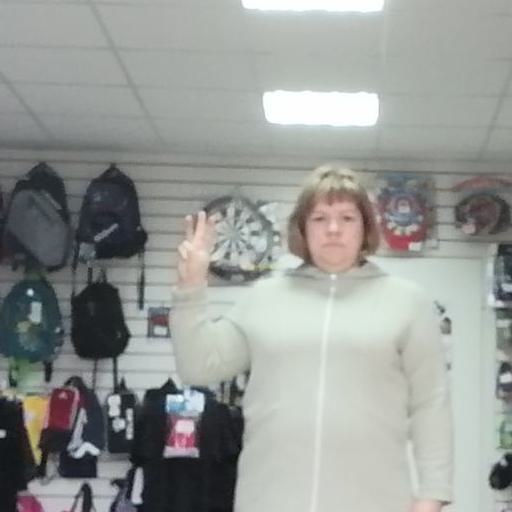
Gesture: three